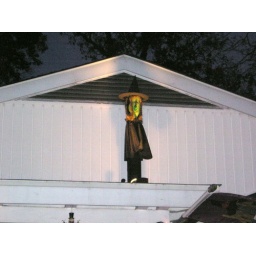
Hazel..I think i'll dress her up in holiday garb and keep her on the roof for x-mas!